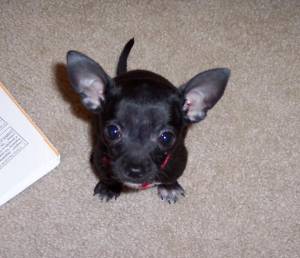
Animal: dog
Breed: chihuahua